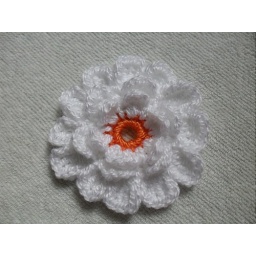
crochet flower in white y pumpkin orange